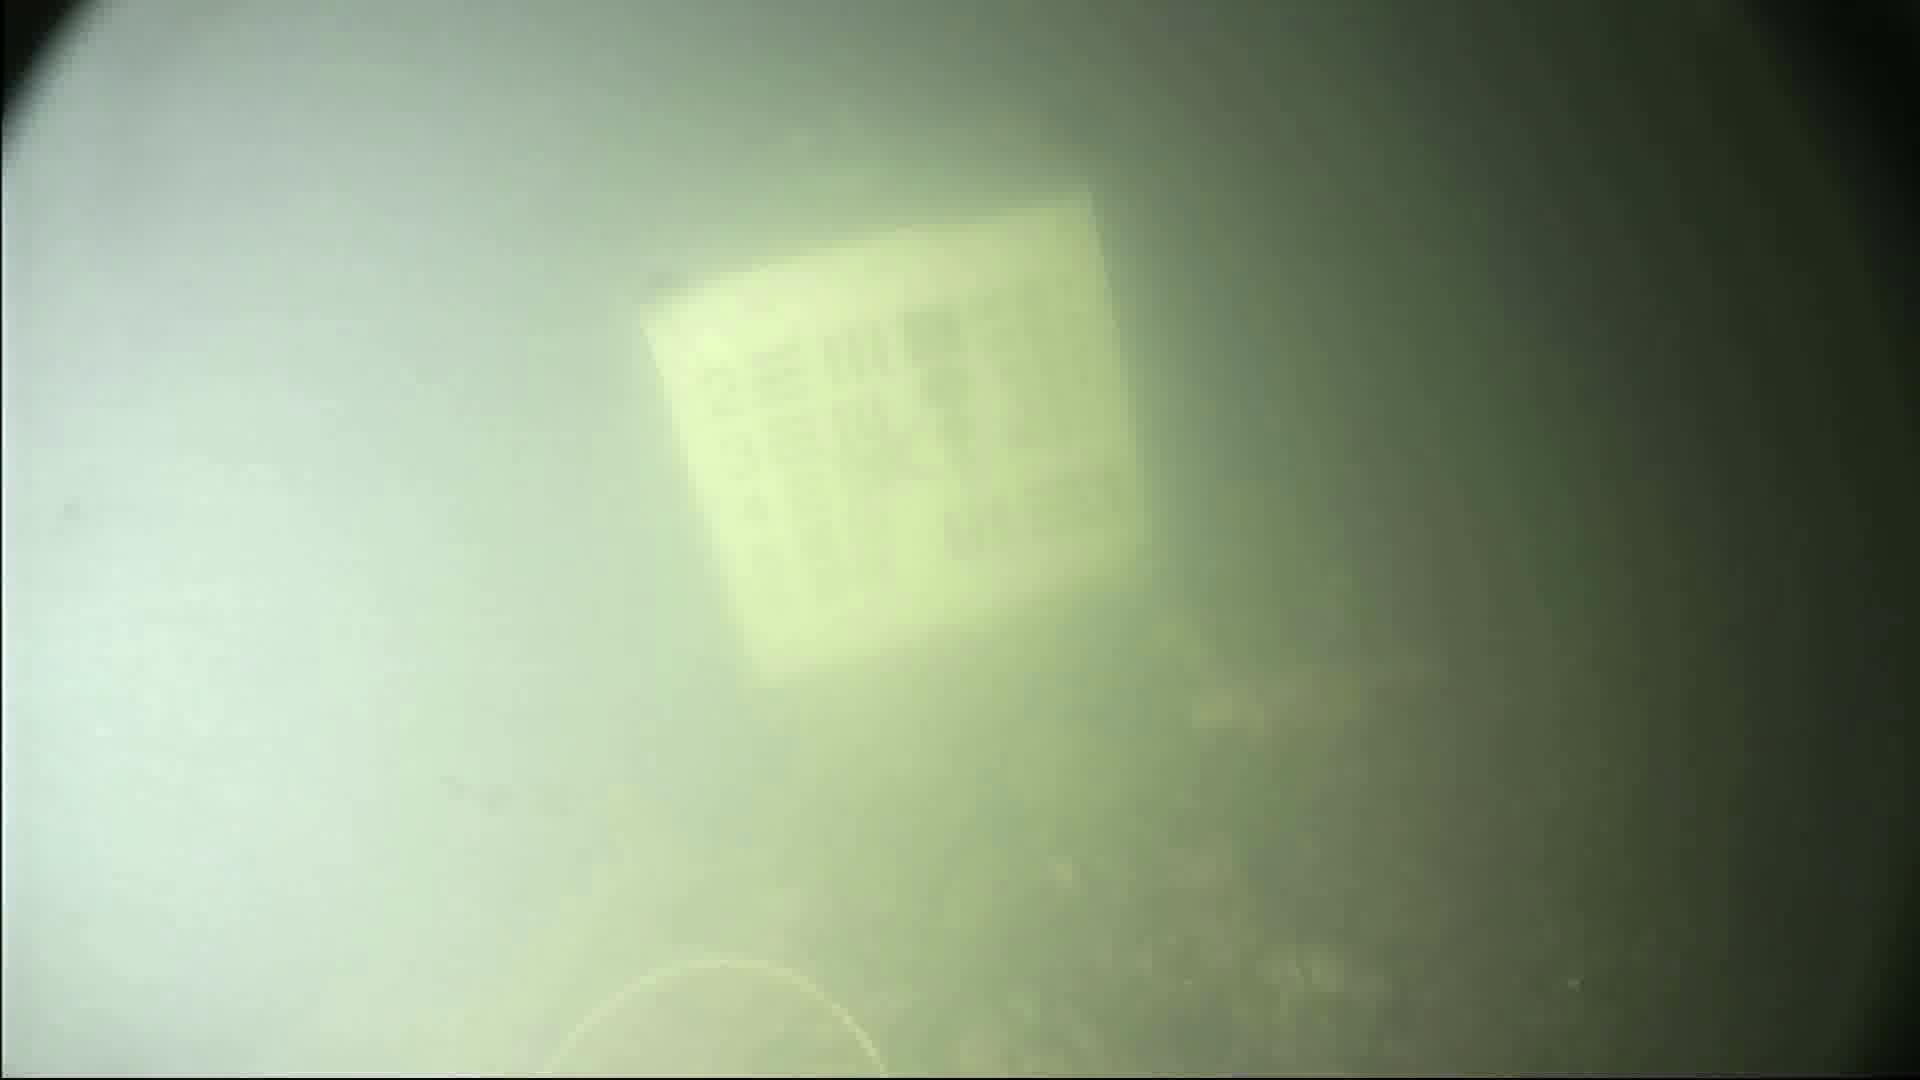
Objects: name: crab